Port of Spain

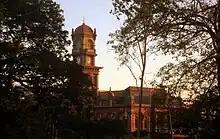
Queen's Royal College

Housing in Port of Spain ranges from luxurious waterfront apartments to board houses lacking indoor plumbing and motor vehicular access. Continued pressure for expansion of commercial development in Woodbrook and uptown POS (Port of Spain proper) has led to a rapid rate of decline in the city's population over the past 4 decades. The private development scheme at Damien street Woodbrook recently provided 350 luxury-apartments, but those are unaffordable to most, even though they were originally intended for the general population.